John MacGregor (sportsman)

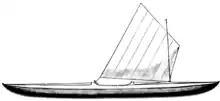
The "Rob Roy canoe"

MacGregor was a champion marksman but turned to boating when a railway accident left him unable to hold a rifle steady.